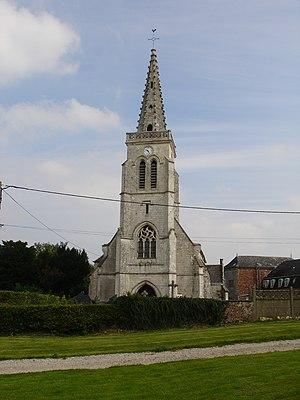
Église de Bouvelinghem
Bouvelinghem est une commune française située dans le département du Pas-de-Calais en région Hauts-de-France.